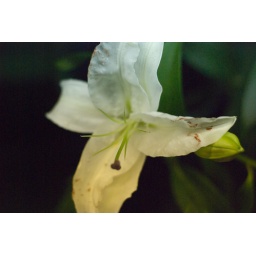
A flower that caught my attention at a street market in Manhattan